Siberian musk deer

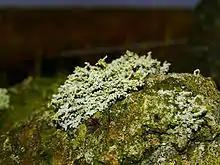
Lichen is the primary food source for the Siberian musk deer.

Musk deer have a preference for easily digestible nutritious foods that are both rich in protein and low in fibre. During periods of winter, musk deer can survive in even poorer food quality ranging in foods that are low in proteins but are high in energy and can be easily digested.